Agia Galini

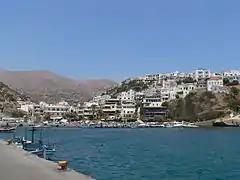
View of Agia Galini

Agia Galini is a large village, which occupies the extreme SE. end of Rethymno regional unit to the Libyan Sea. Located at the limits of Heraklion prefecture, built amphitheatrical on an east faced rocky extreme, and it has a great environment and a wonderful climate. The community is classified as a rural lowland settlement, with an area of 11.812 km ² and a weighted average altitude of 25 (20 the settlement). Distanced about 55 km from Rethymno and 68 km from Heraklion.